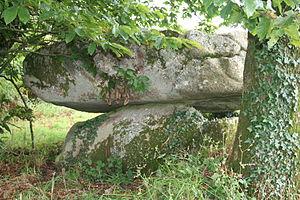
Plouray [pluʁɛ] est une commune française située dans le département du Morbihan, en région Bretagne. Elle fait partie du Pays du Roi Morvan et culturellement du « Bro Pourlet ». On y portait auparavant le costume aux mille boutons, nom donné surtout à la tenue des femmes.